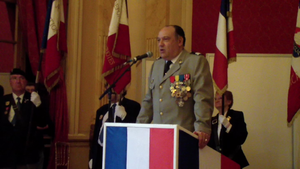
Cérémonie de remise de médaille aux anciens combattants. Romainville 2011
Philippe Guglielmi est un homme politique et un ancien grand-maître du Grand Orient de France.